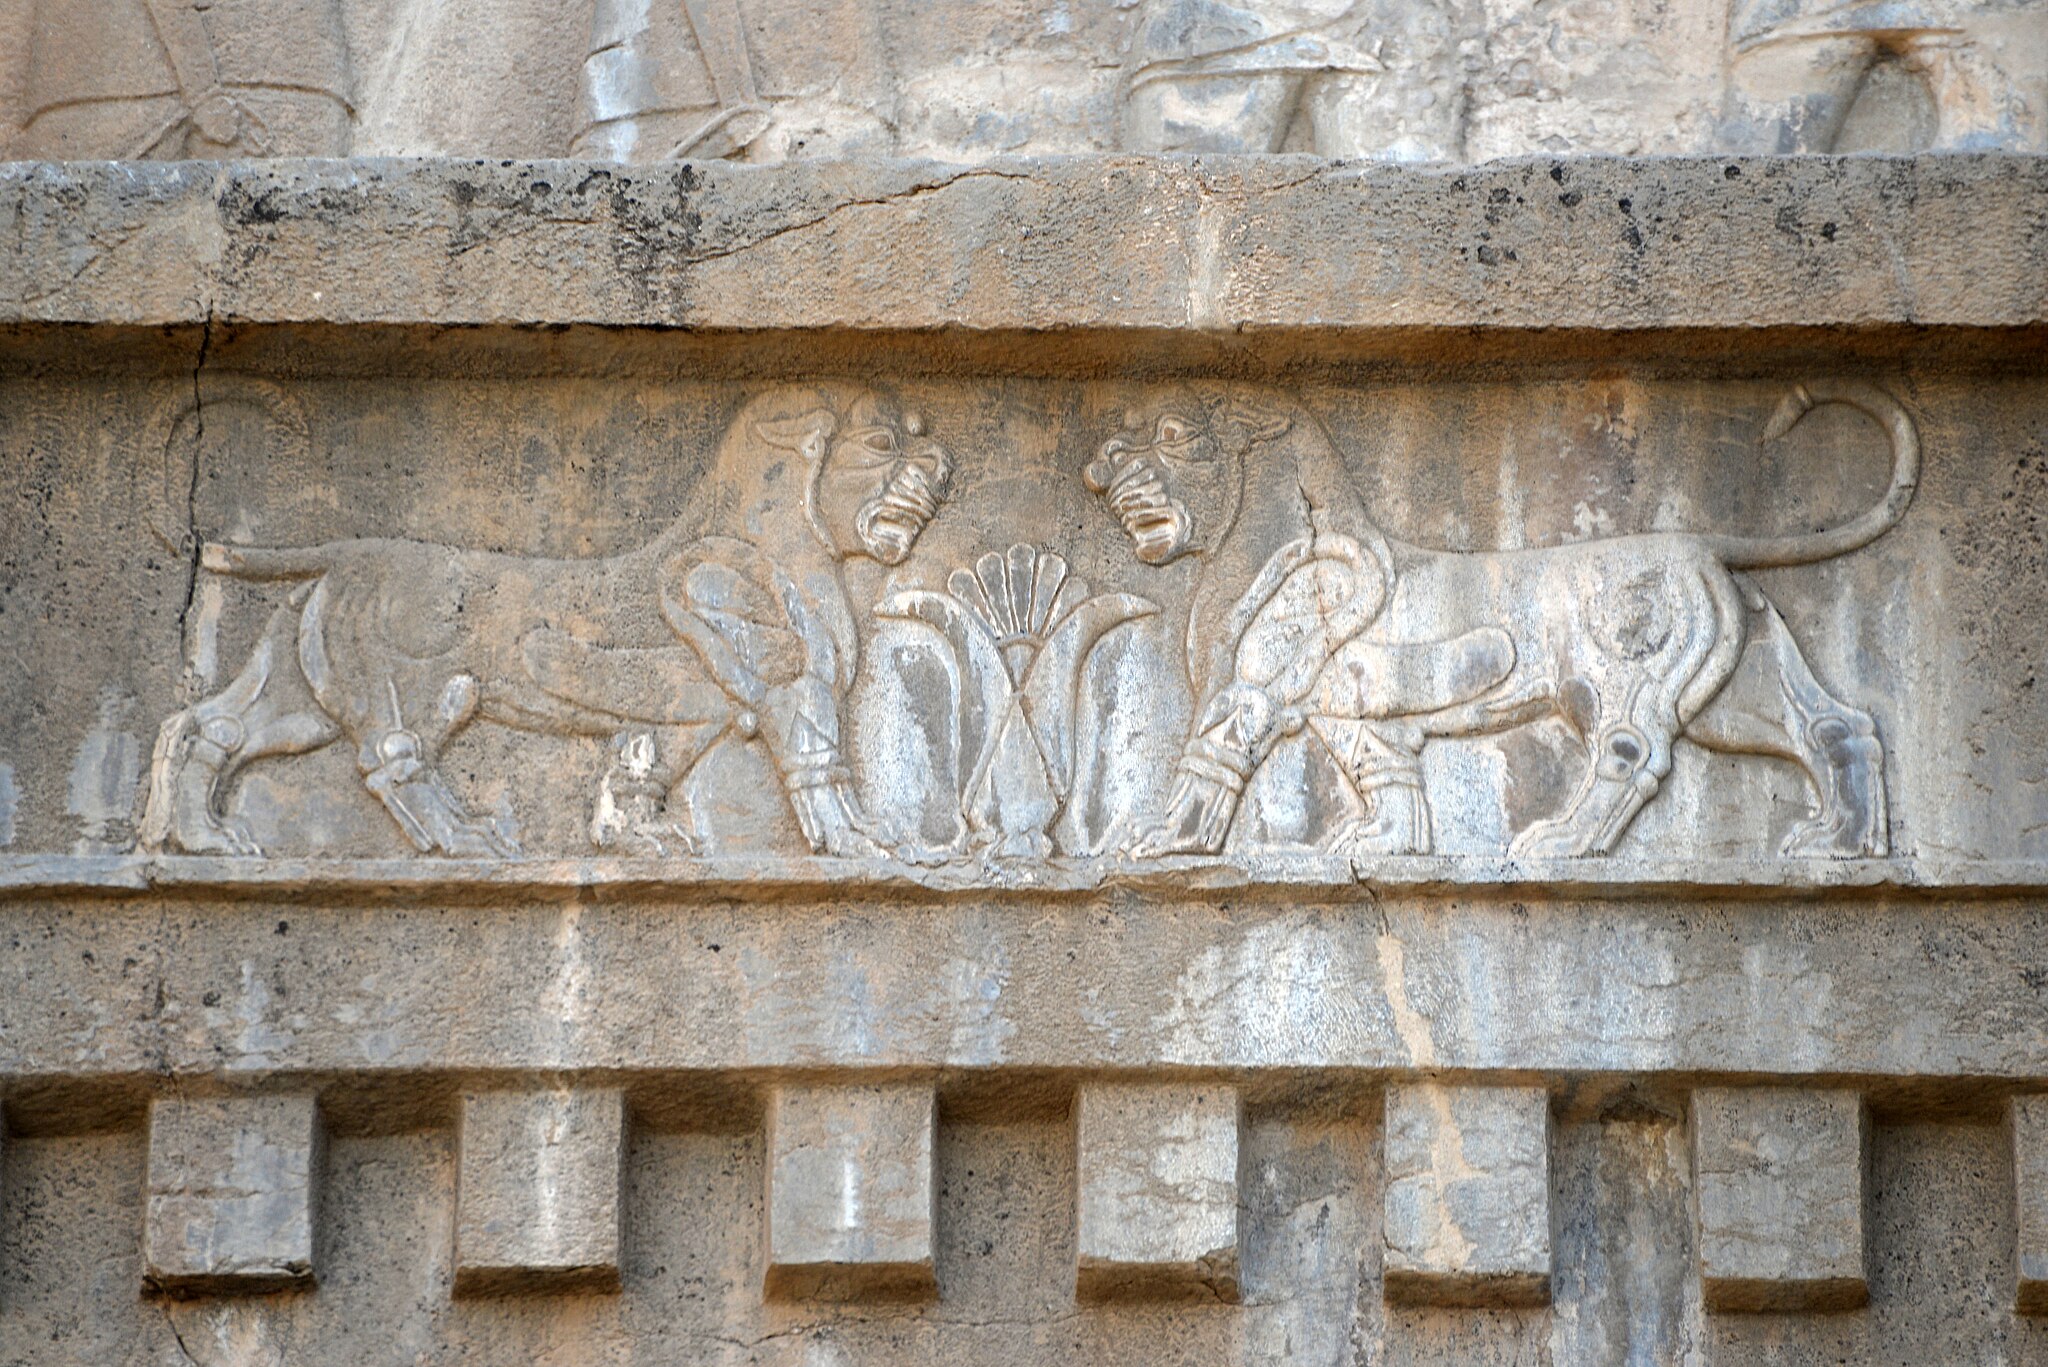
Title: Irnp021-Persepolis
Description: Iran in 2018 (photographed by Wojciech Kocot)
Date: 12 January 2018
Categories: Tomb of Artaxerxes III, Uploaded with pattypan, Self-published work, 2017 in Persepolis, Reliefs of animals in Persepolis, Persepolis in 2017 (photographed by Wojciech Kocot)